Major de Sarrià

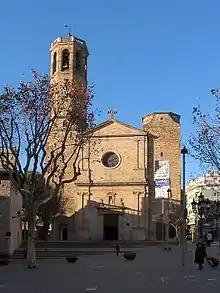
Eglésia de Sant Vincenç de Sarrià in Plaça Sarrià

Major de Sarrià is the main street in the Sarrià neighborhood in the Sarrià-Sant Gervasi district of Barcelona Part of the street is pedestrian-only, and that part is filled with shops and restaurants.